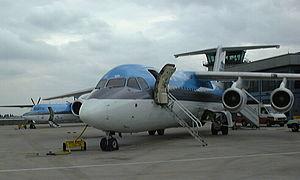
Air UK est une compagnie aérienne régionale britannique créée en 1980 et disparue en 1998, elle résulte de la fusion de quatre compagnies aériennes du Royaume-Uni.